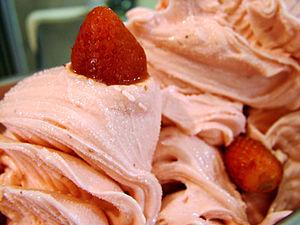
Le rose est un champ chromatique regroupant des rouges lavés de blanc. Les couleurs des boissons lait-fraise ou lait-grenadine, constituées par une dose de sirop de fraise ou de grenadine dans un verre de lait, correspondent à cette acception française populaire du rose.
La crème glacée, aussi appelée glace, est un entremets congelé, voire surgelé, élaboré à partir de la crème, elle-même faite à partir de lait, de sucre, de fruits et d'arômes variés ; on y ajoute parfois des jaunes d'œufs.